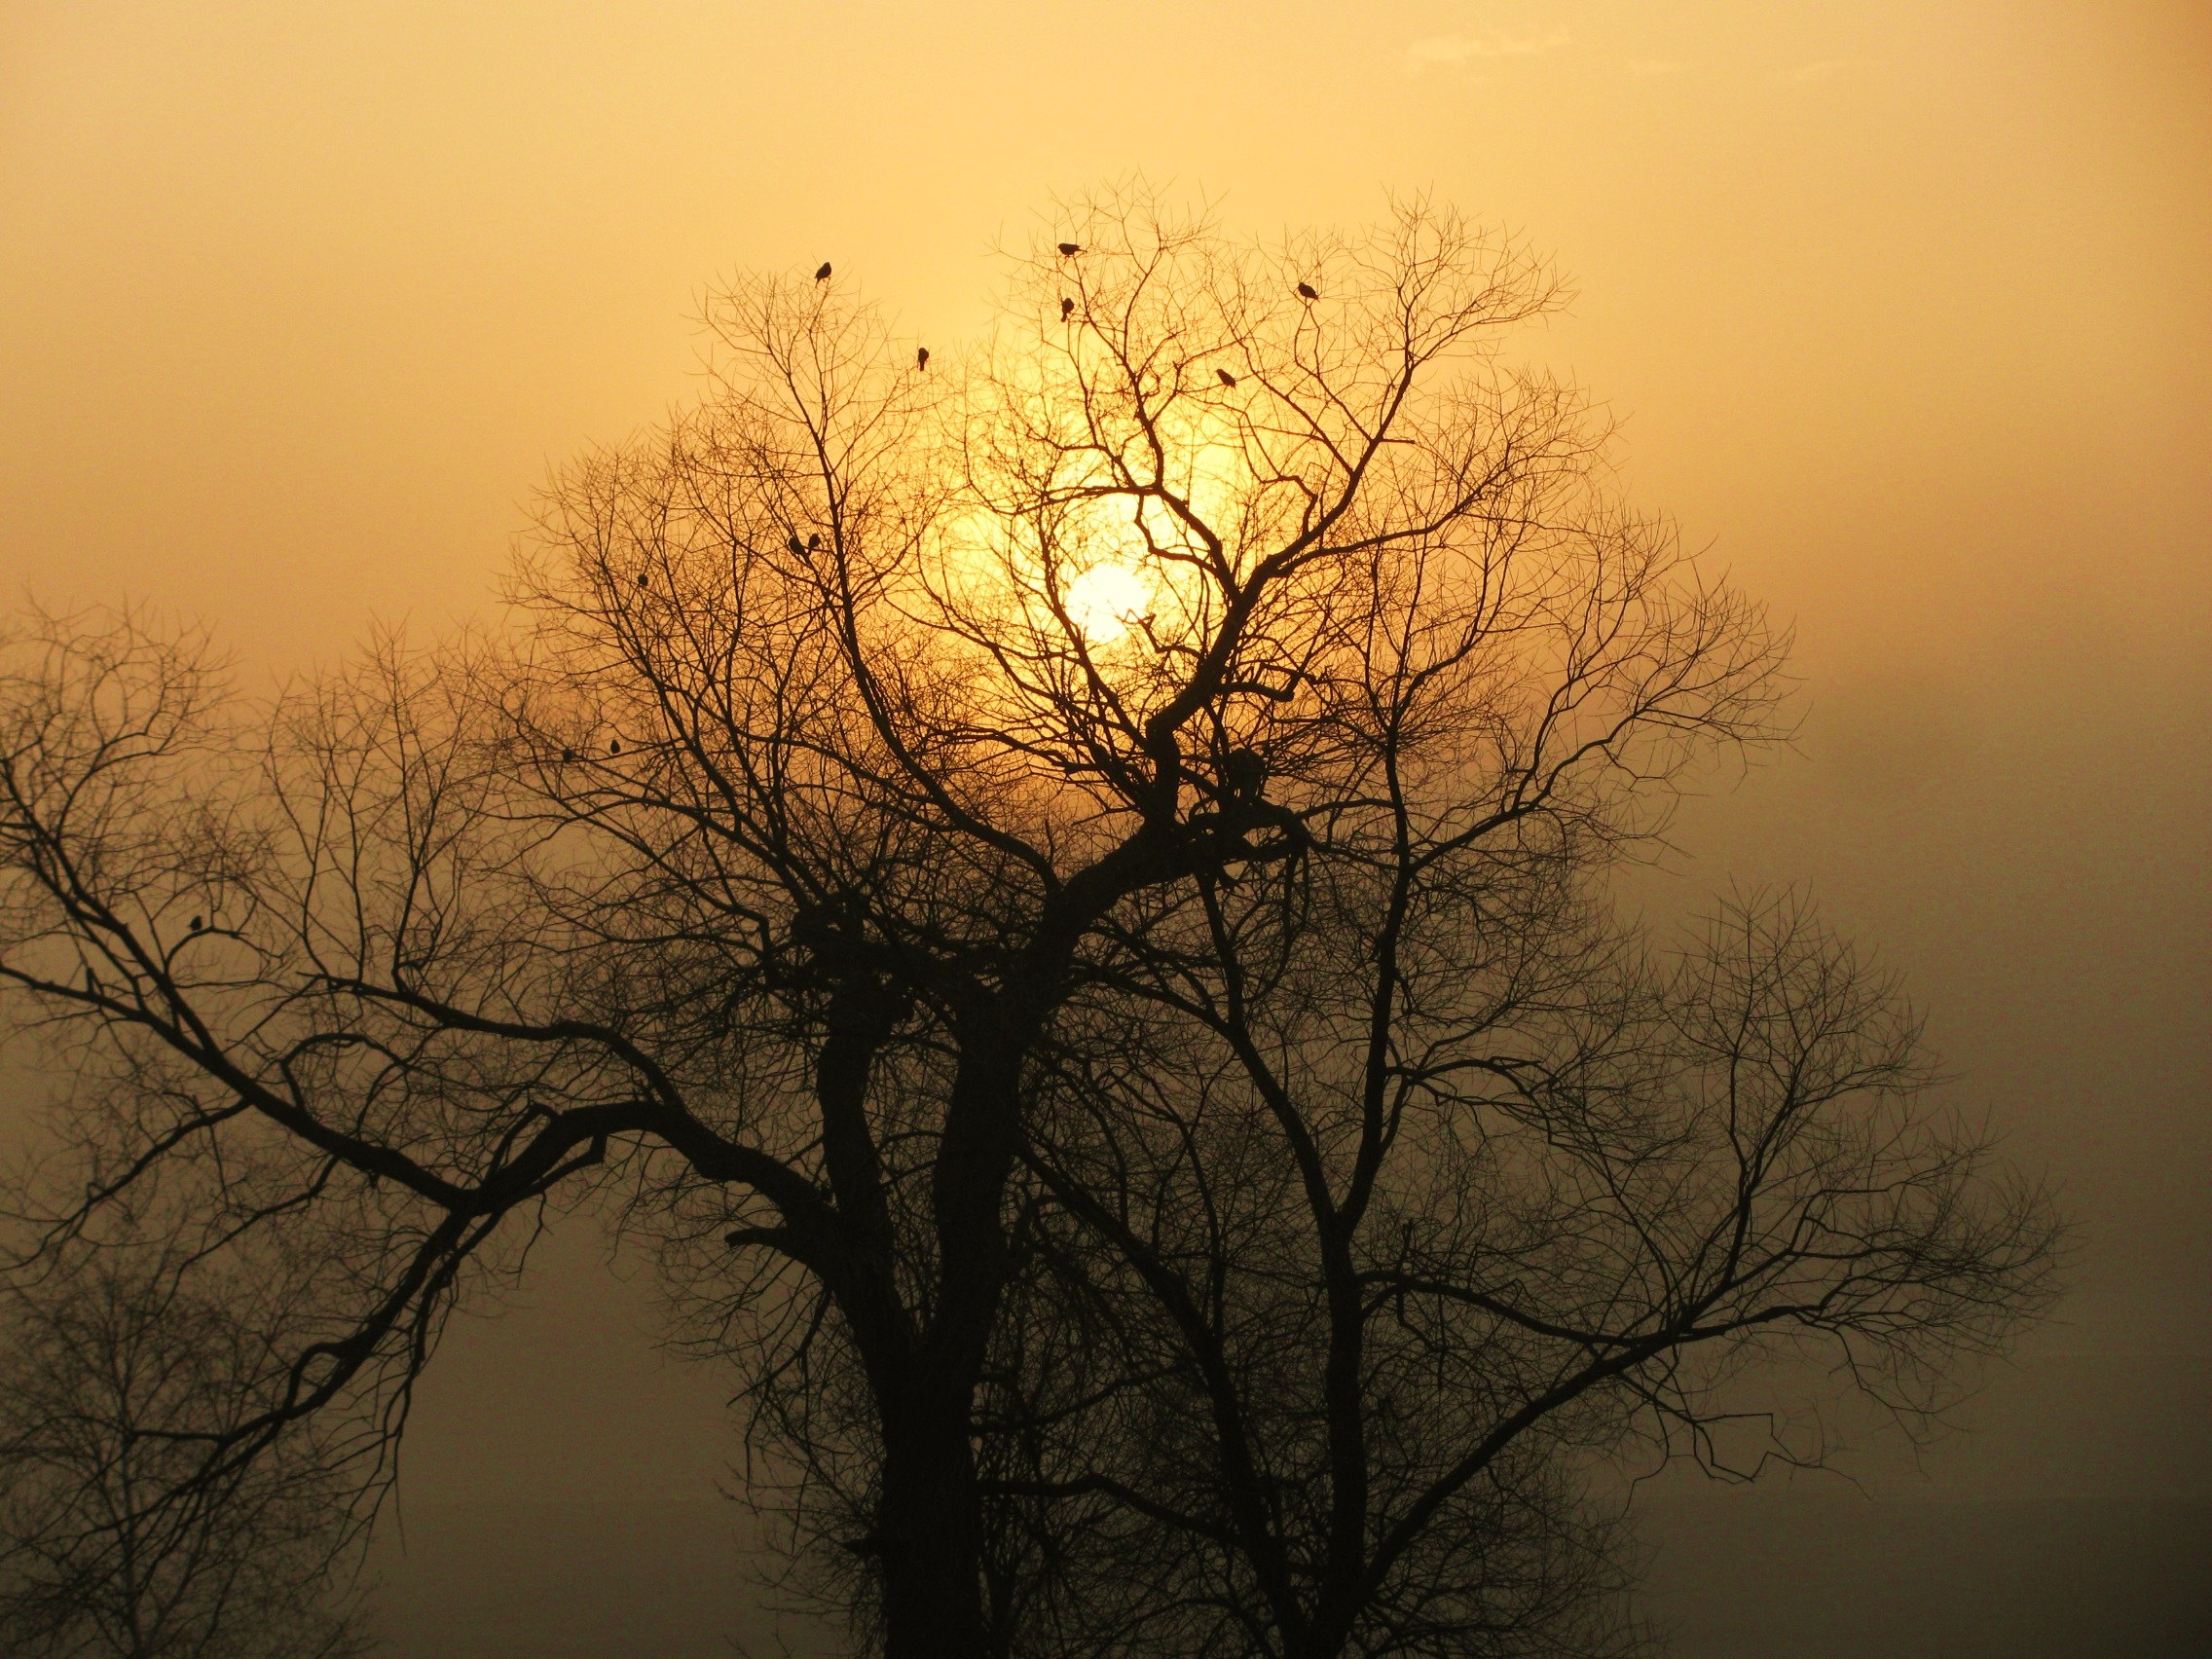
tree, nature, branch, silhouette, plant, sky, fog, sunrise, sunset, mist, sunlight, morning, leaf, dawn, atmosphere, dusk, evening, haze, savanna, atmospheric phenomenon, woody plant